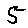
Label: 5